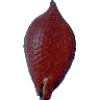
Label: salak